Asif Saleh

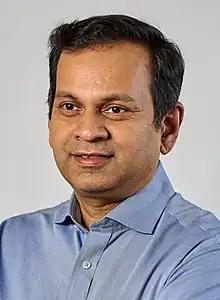
Asif Saleh in 2022

Asif Saleh is a Bangladeshi development professional. He is the current Executive Director of BRAC, Bangladesh. one of the world's largest development organisations. Saleh has been instrumental in the growth of BRAC, which operates across Asia and Africa, focusing on areas such as poverty reduction, and climate change.